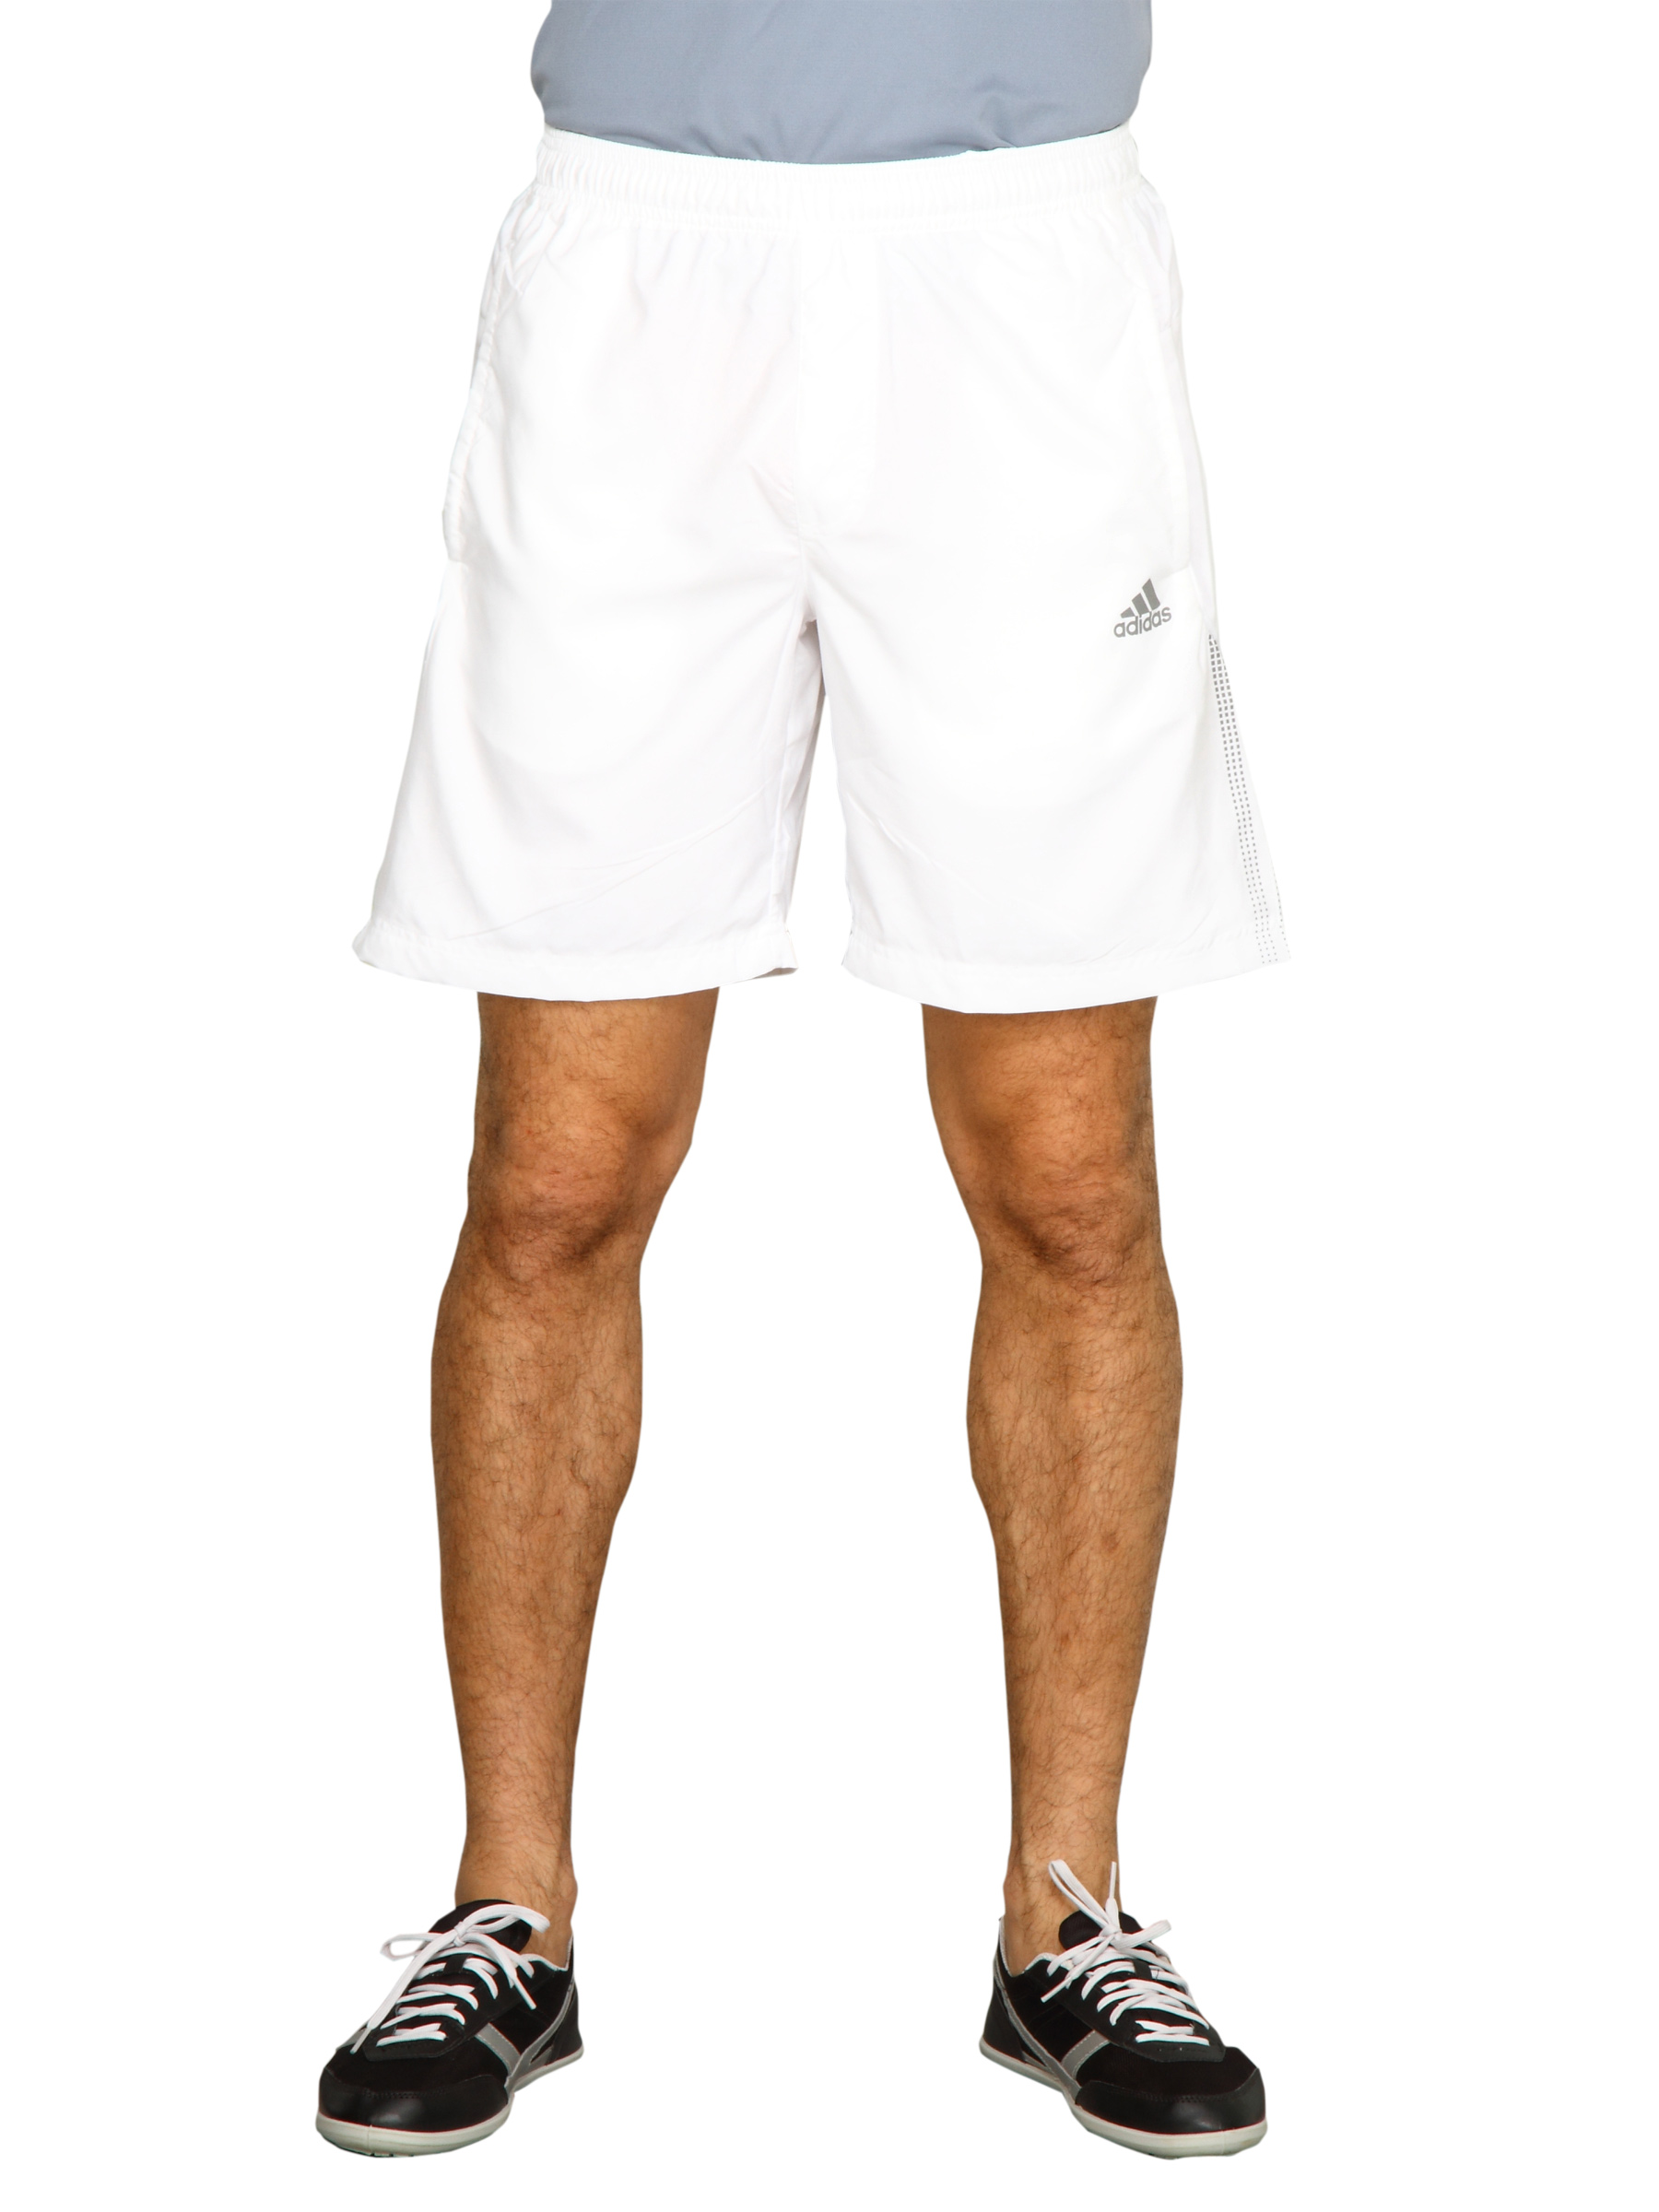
ADIDAS Men M Rsp Short Sleeve White Shorts
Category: Apparel / Bottomwear / Shorts
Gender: Men
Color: White
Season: Fall 2011
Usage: Sports